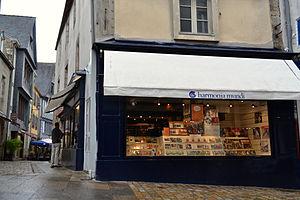
Magasin Harmonia Mundi, disquaire indépendant, 11 Rue du Guéodet à Quimper.
Harmonia Mundi est une enseigne française de production de disques, spécialisée dans la musique classique et les musiques du monde, et située à Arles dans les Bouches-du-Rhône.